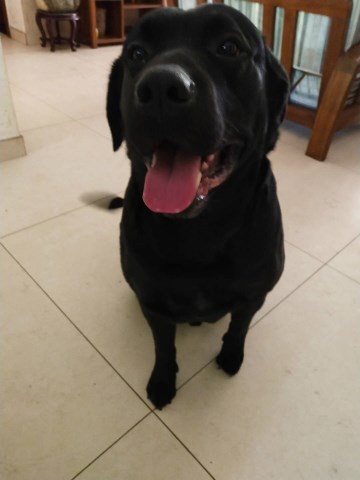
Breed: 3580-n000122-Labrador_retriever